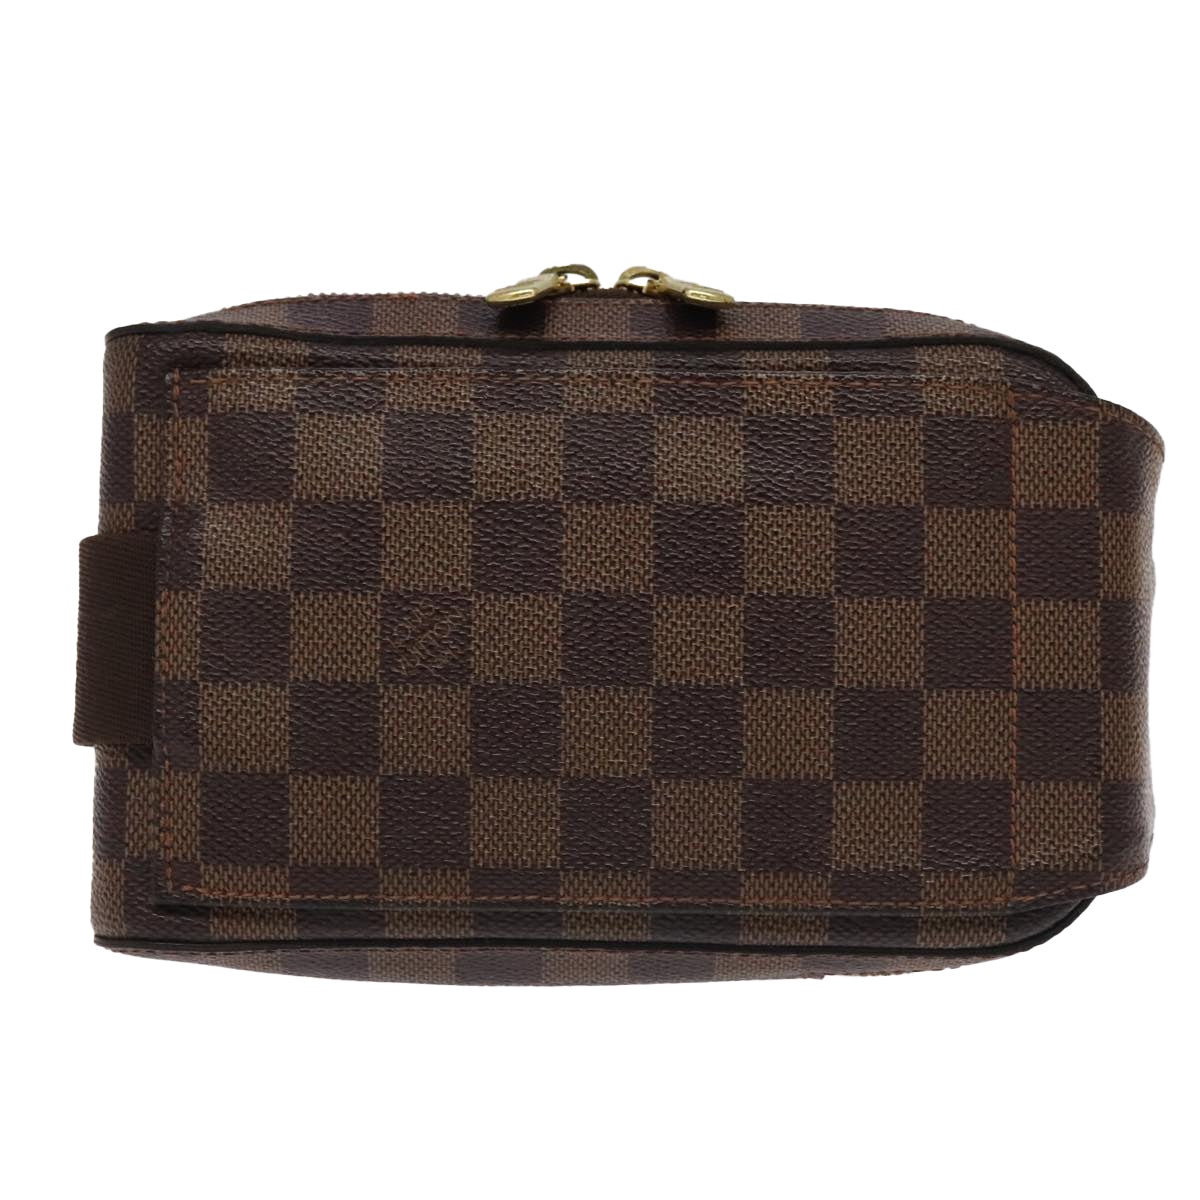
Louis Vuitton Geronimos
Brand: Louis Vuitton Model: Geronimos Color: Brown Material: Canvas Dimensions: W12cm x H20cm x D5cm(Approx) Serial number: CA1000 Inclusions: Dust Bag Country of origin: Spain Condition: A - excellent condition. Outside condition : lose shape , slight rubbing Inside condition : slight rubbing , partly stain Pocket : slight rubbing Handle condition : lose shape , slight rubbing Corner condition : rubbing Metal fittings condition : scratches , slight painting off Odor : keeping storage smell. Delivery: 1734739052684115
Brand: Bags Branista
Category: Apparel & Accessories > Handbags, Wallets & Cases > Wallets & Money Clips